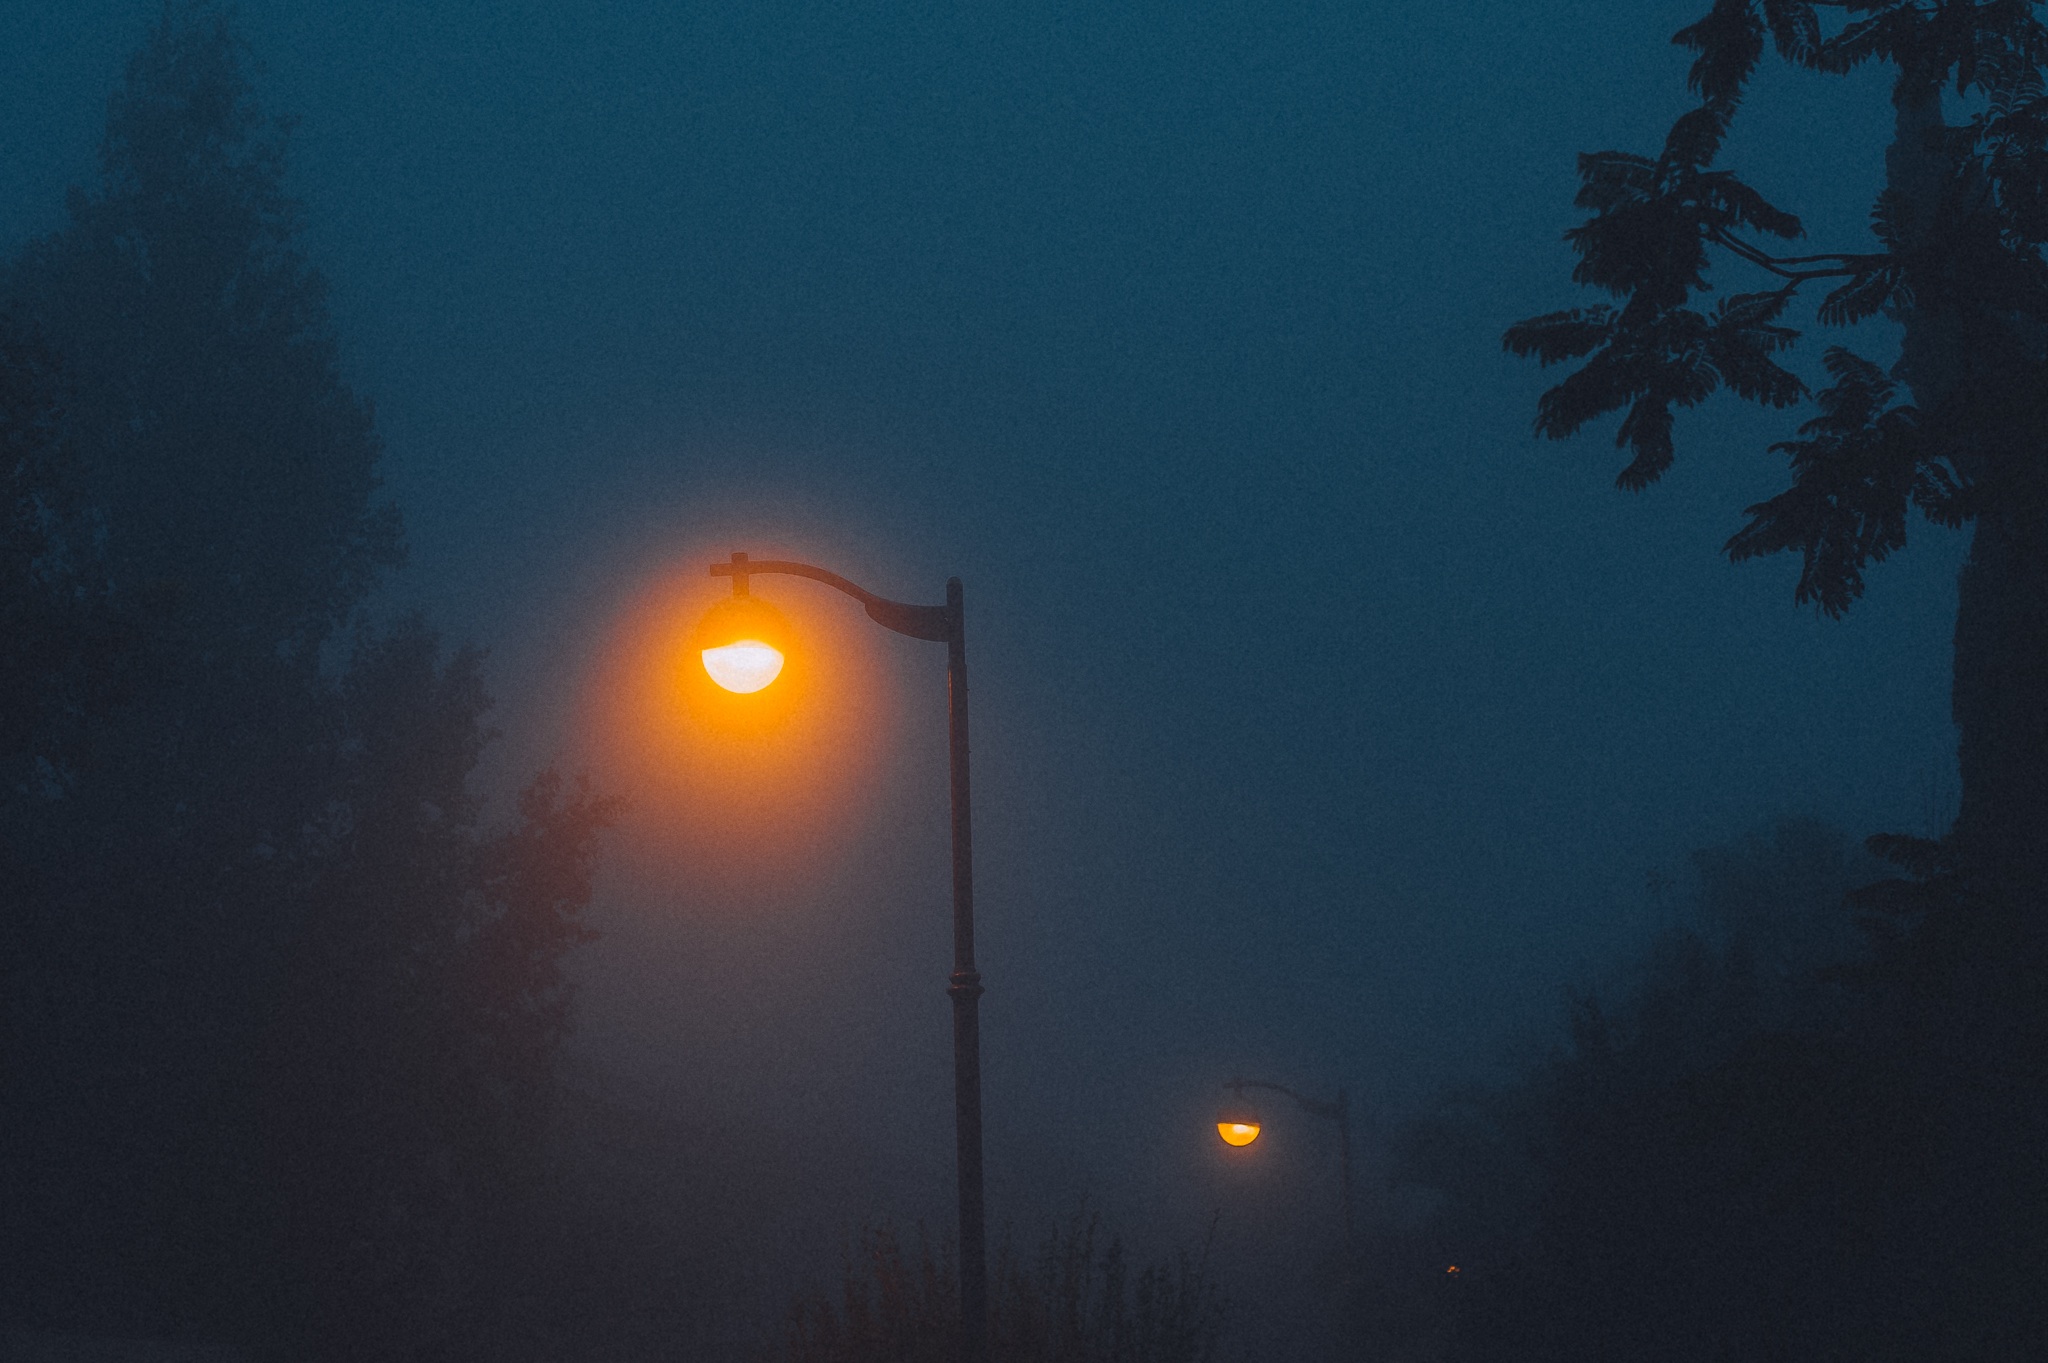
light, sky, sun, fog, sunrise, mist, night, sunlight, morning, dawn, atmosphere, dusk, evening, darkness, street light, lighting, moonlight, astronomical object, atmospheric phenomenon